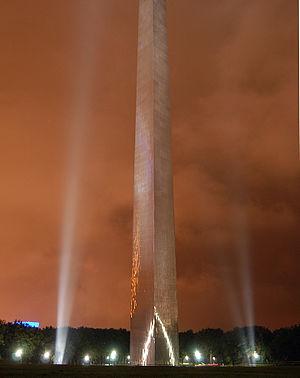
La Gateway Arch, Gateway to the West ou St. Louis Arch est située dans le centre-ville de Saint-Louis dans l'État du Missouri, aux États-Unis. Symbole de la ville, cette arche recouverte d'acier inoxydable mesure 192 mètres de hauteur, ce qui en fait le plus grand monument qui peut se visiter dans l'État, la plus grande arche du monde et le monument artificiel le plus haut du pays. Elle est consacrée à la conquête de l'Ouest, comme le mémorial dont elle fait partie.